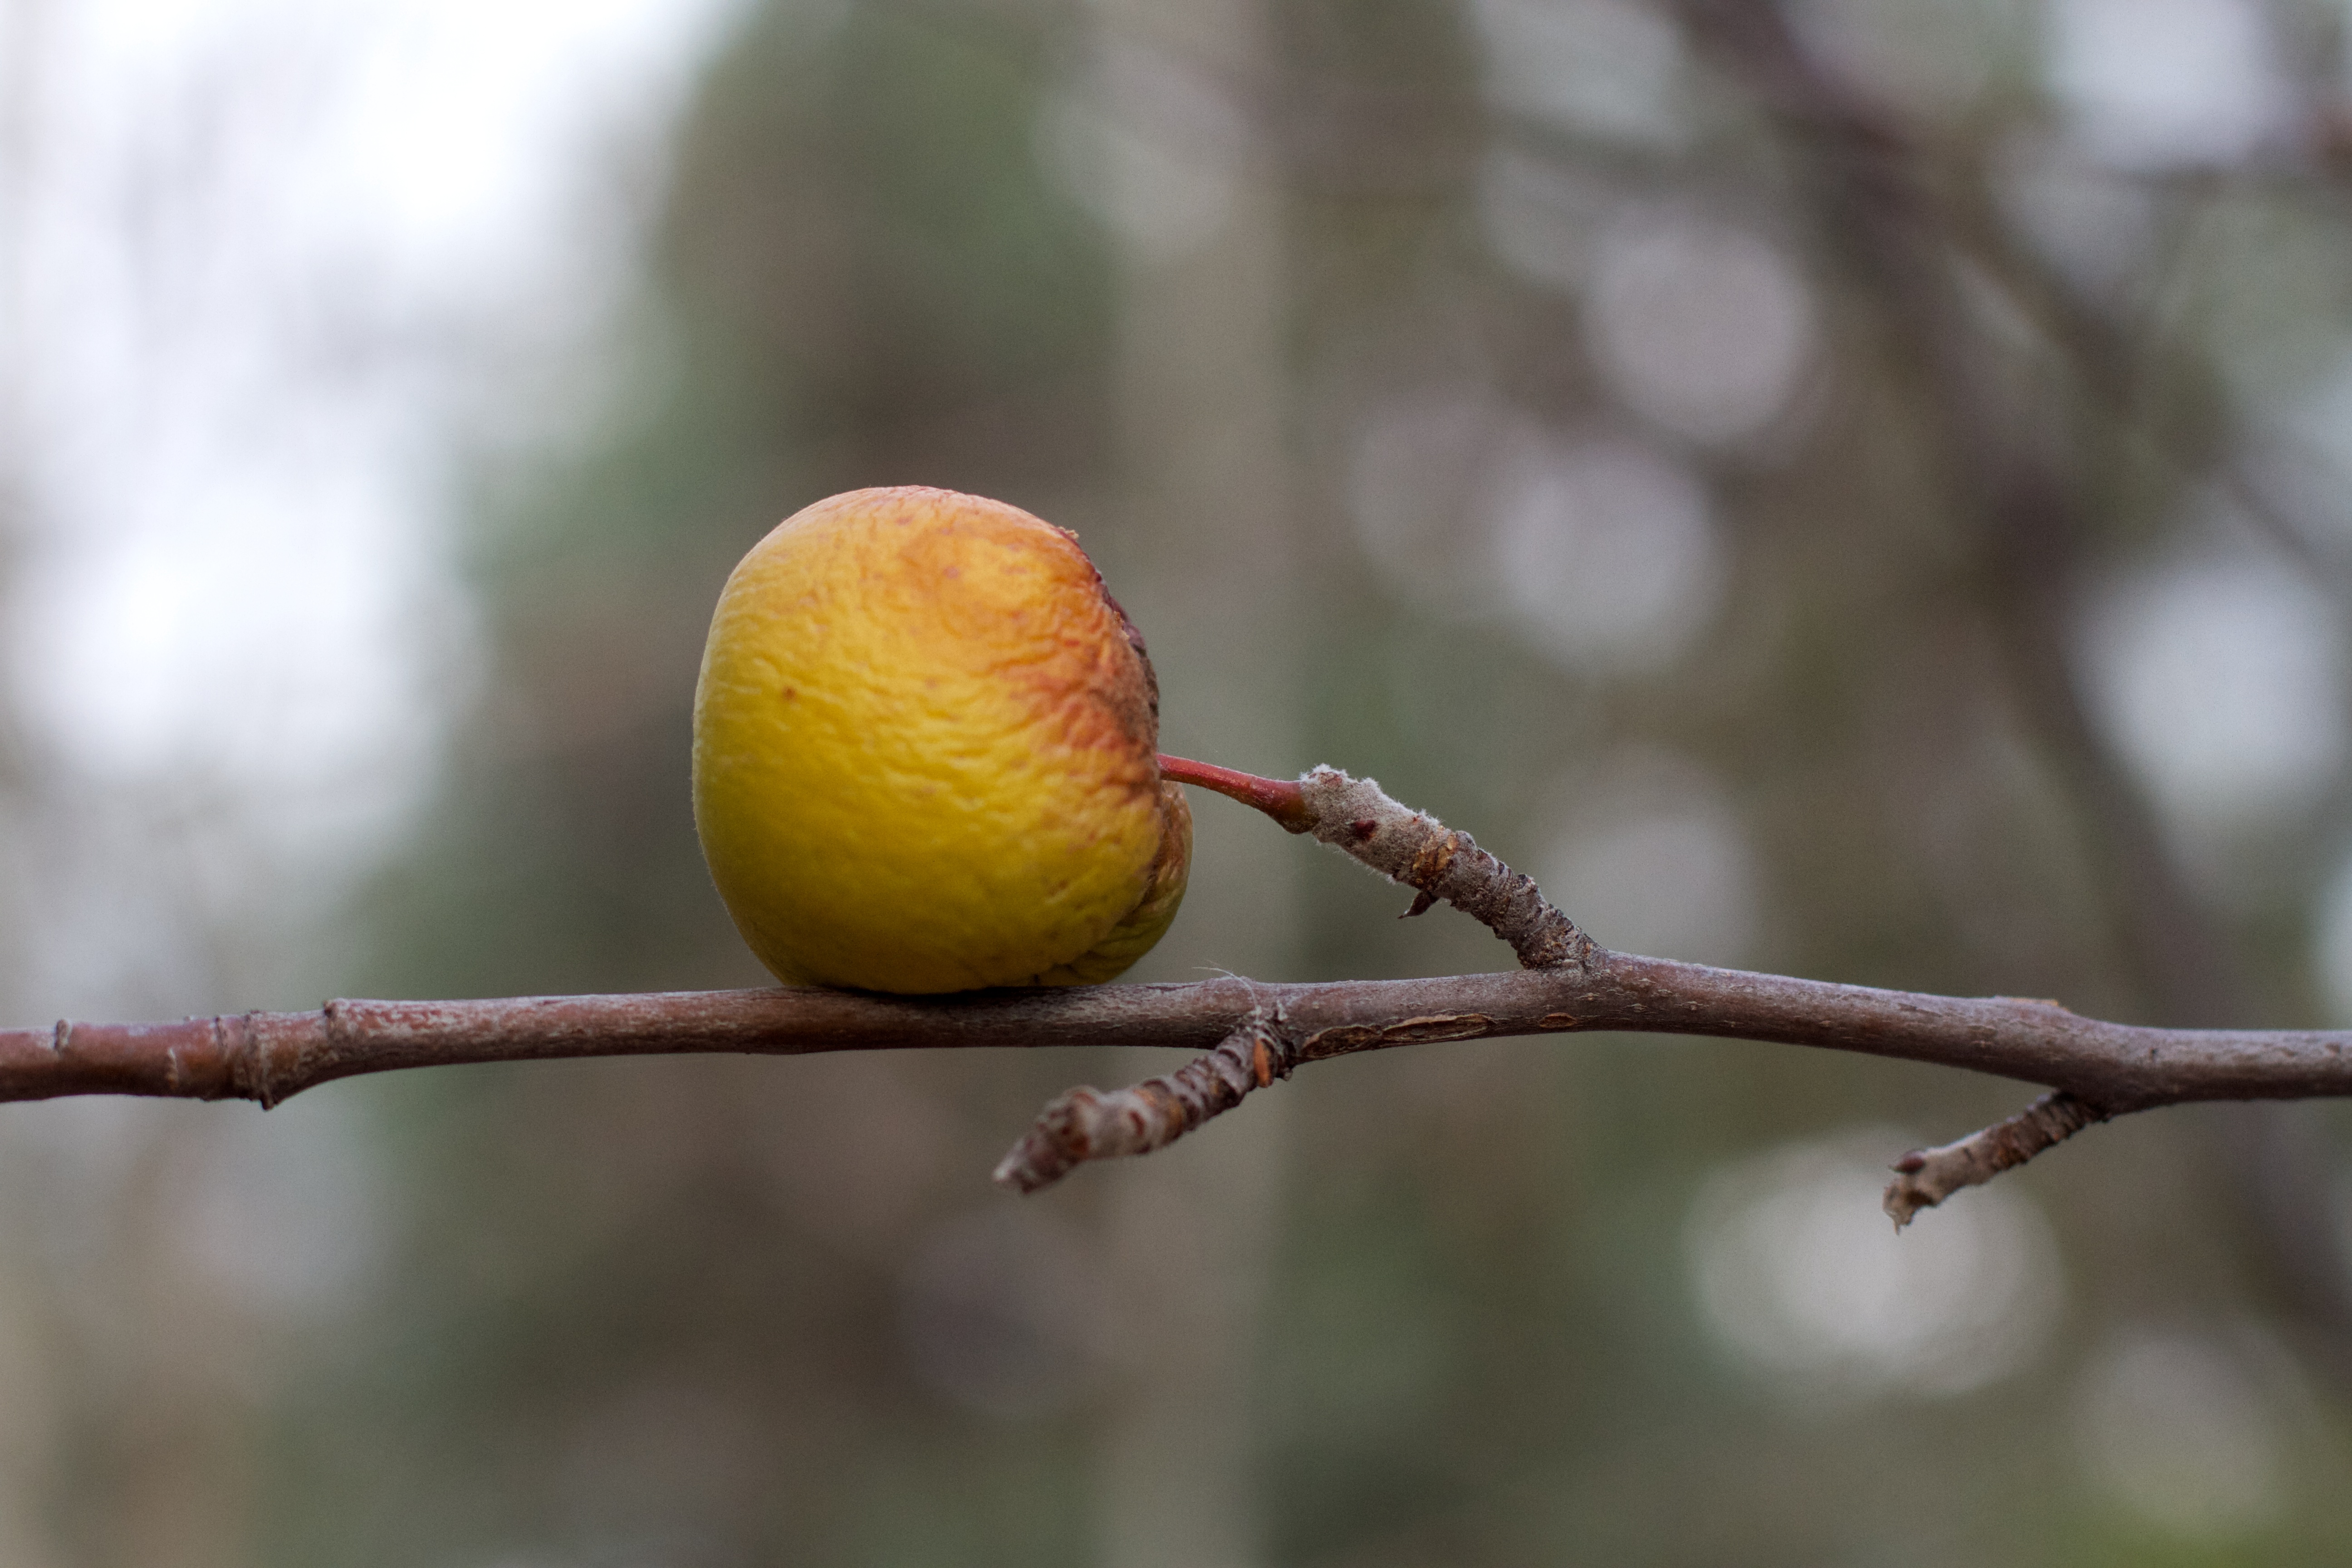
tree, branch, blossom, plant, fruit, leaf, flower, food, produce, flora, twig, close up, cool image, bud, macro photography, flowering plant, plant stem, land plant